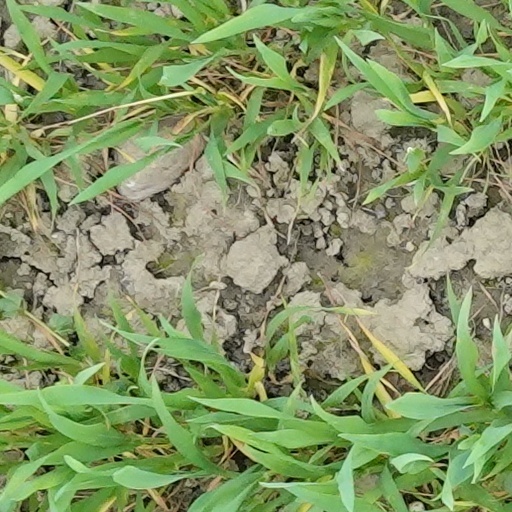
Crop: wheat